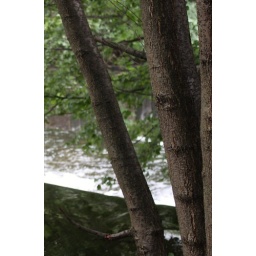
tree by the river